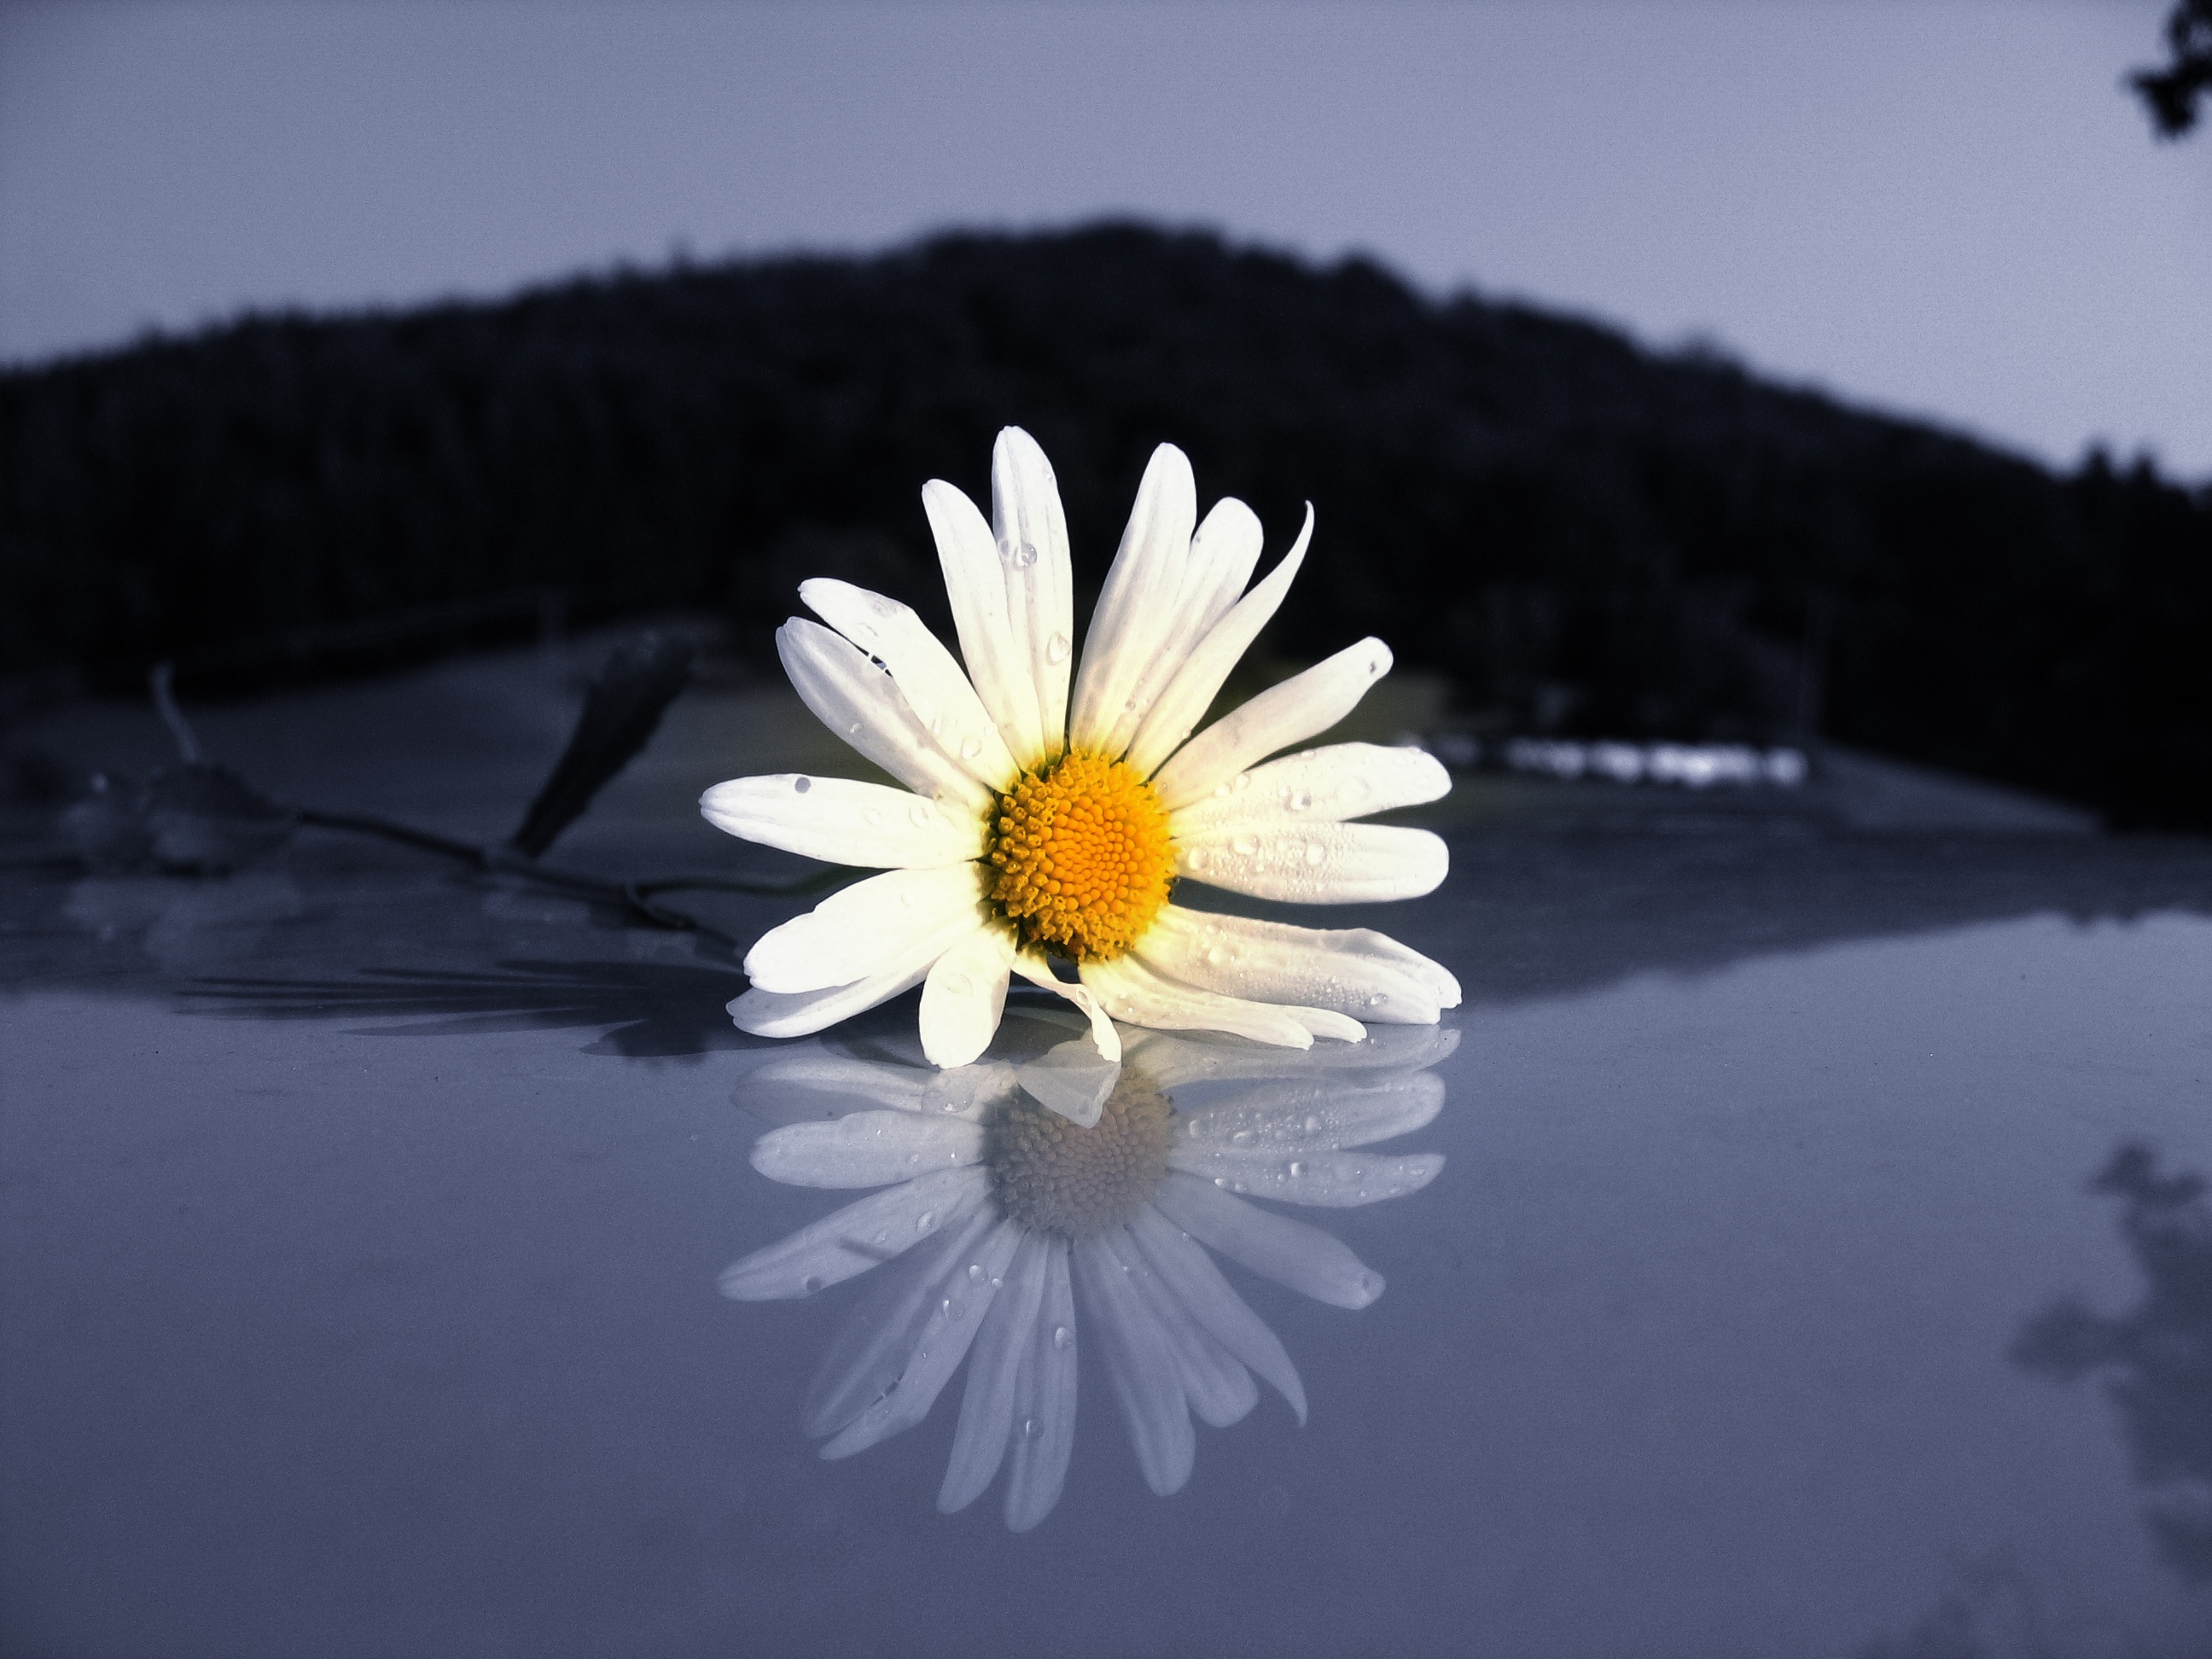
nature, blossom, plant, white, photography, sunlight, leaf, flower, petal, bloom, summer, daisy, spring, reflection, flora, asteraceae, marguerite, mirroring, composites, macro photography, flowering plant, daisy family, leucanthemum, oxeye daisy, land plant